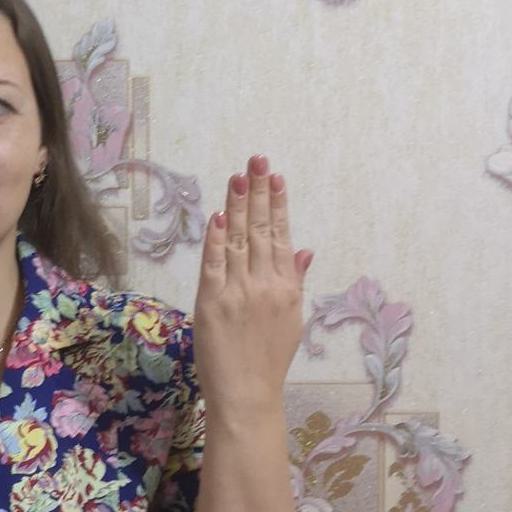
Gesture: stop_inverted